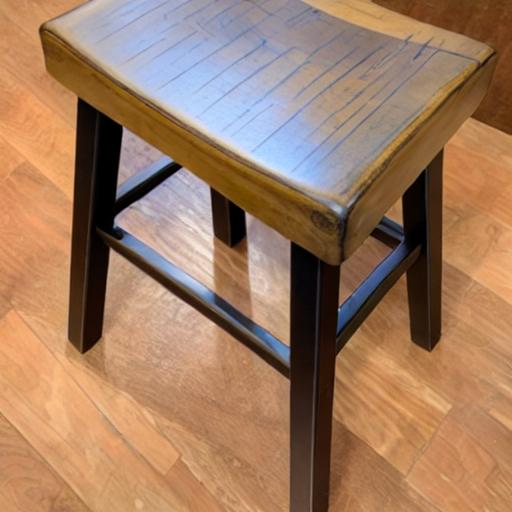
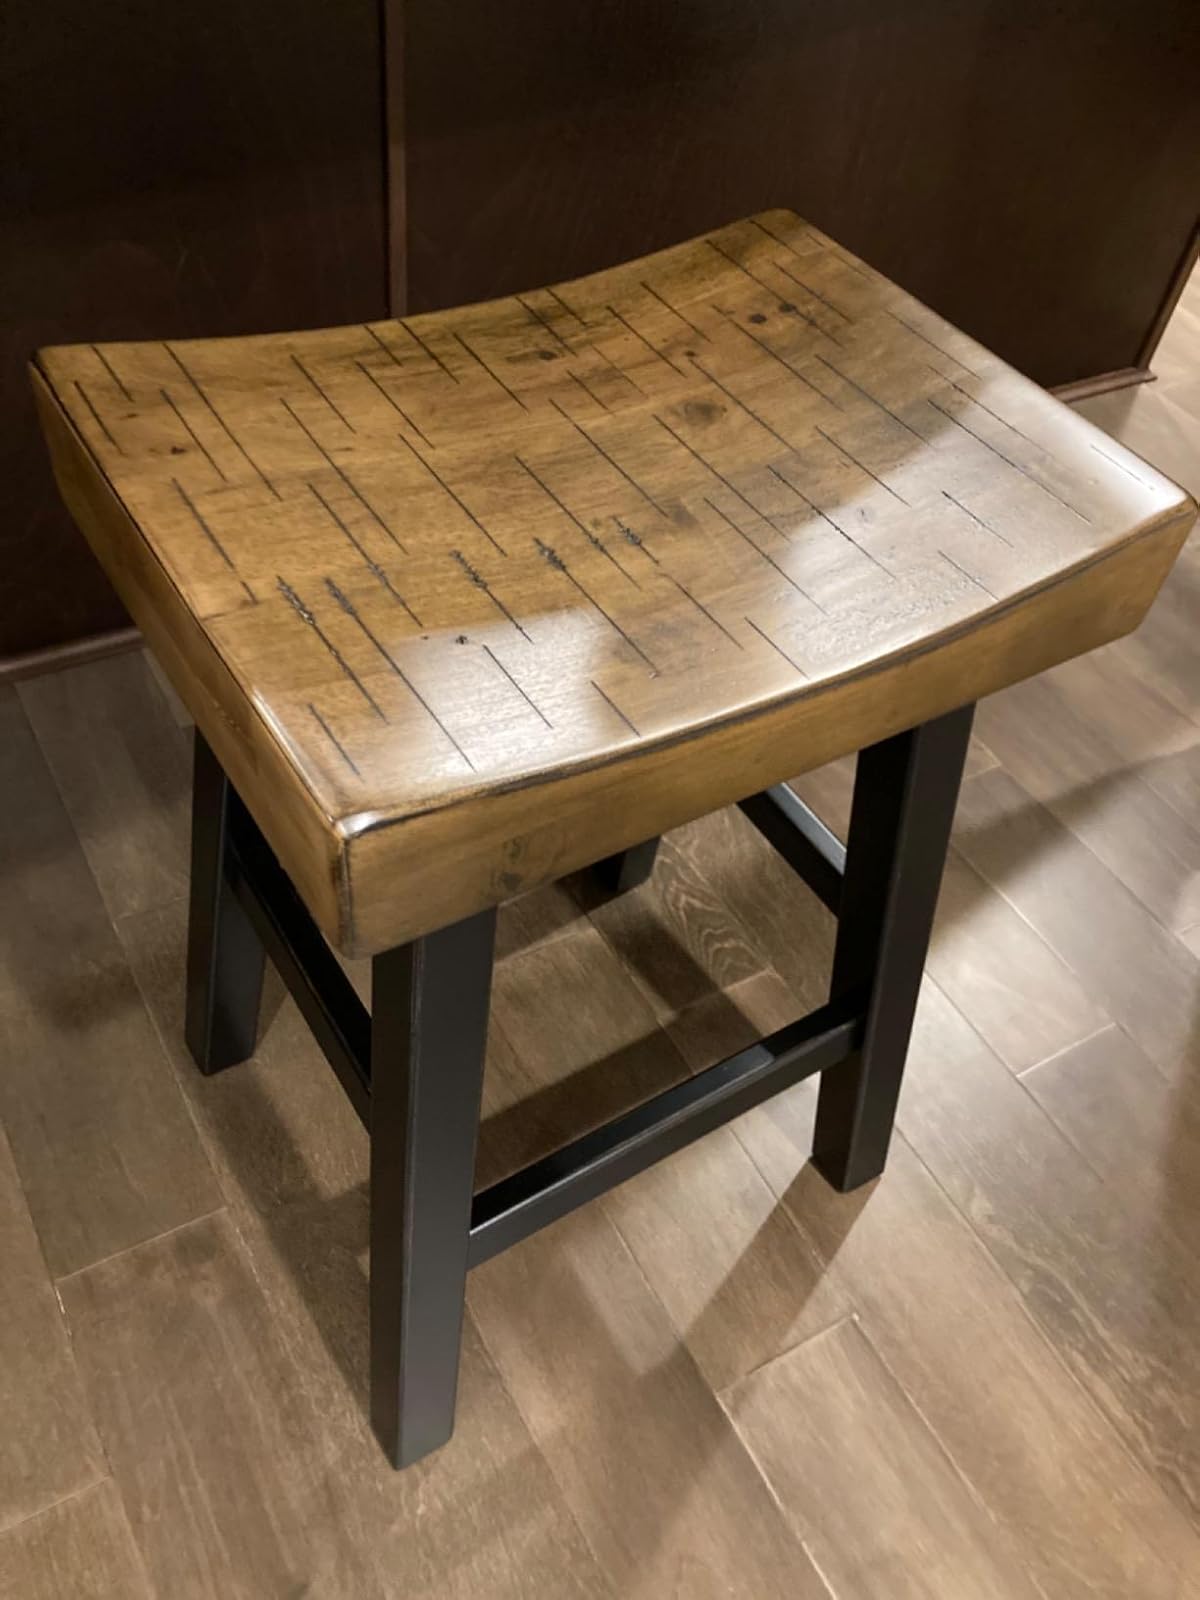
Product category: stool
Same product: no